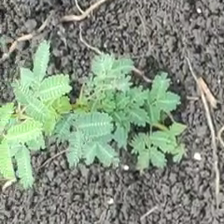
Weed species: Dwarf_cassia_(Chamaecrista pumila)